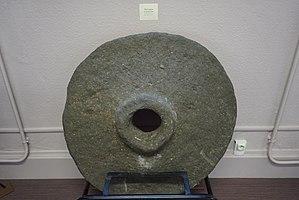
présent au musée de Toul.
Dommartin-lès-Toul est une commune française située dans le département de Meurthe-et-Moselle en région Grand Est.